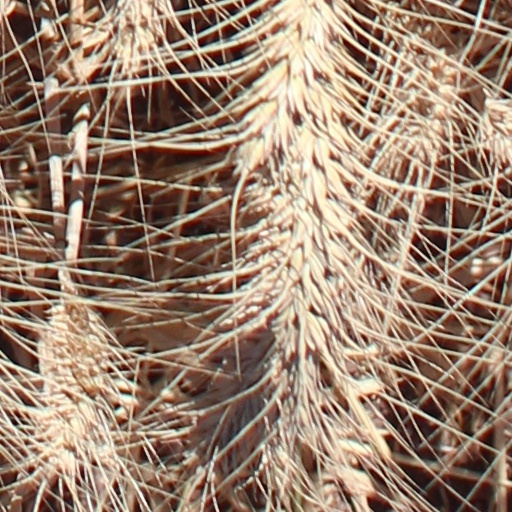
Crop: wheat